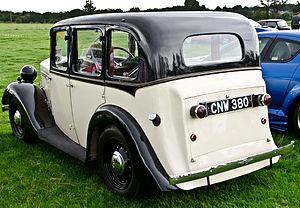
La Wolseley Wasp était une berline légère produite par la marque anglaise Wolseley Motors en 1935 et 1936. C'était une version mise à jour de la Wolseley Neuf avec un moteur plus puissant et des roues en acier.